List of Grand Blue Dreaming episodes

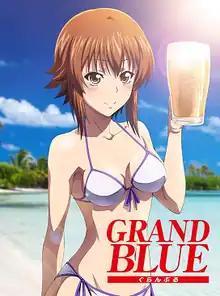
Cover of the first Blu-ray release featuring Chisa Kotegawa

"Grand Blue Dreaming" is an anime series adapted from the manga series, written by Kenji Inoue and illustrated by Kimitake Yoshioka. The anime series is written and directed by Shinji Takamatsu, with Takamatsu also handled the sound direction, Zero-G produced the animation and Hideoki Kusama designed the characters. It aired from July 14 to September 29, 2018, and it broadcast on the Animeism programming block on MBS, TBS, BS-TBS, and AT-X. The series was also streamed exclusively on Amazon Video worldwide. The opening theme song is "Grand Blue" performed by Shōnan no Kaze, while the ending theme song is performed by Izu no Kaze (a group formed by Yūma Uchida, Ryohei Kimura, Hiroki Yasumoto, and Katsuyuki Konishi). The series ran for 12 episodes.